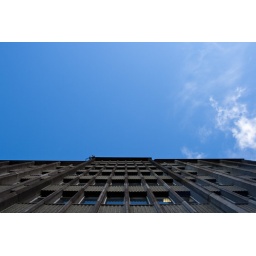
Almost vertical shot of the kane building and the blue sky reflecting in the windows.